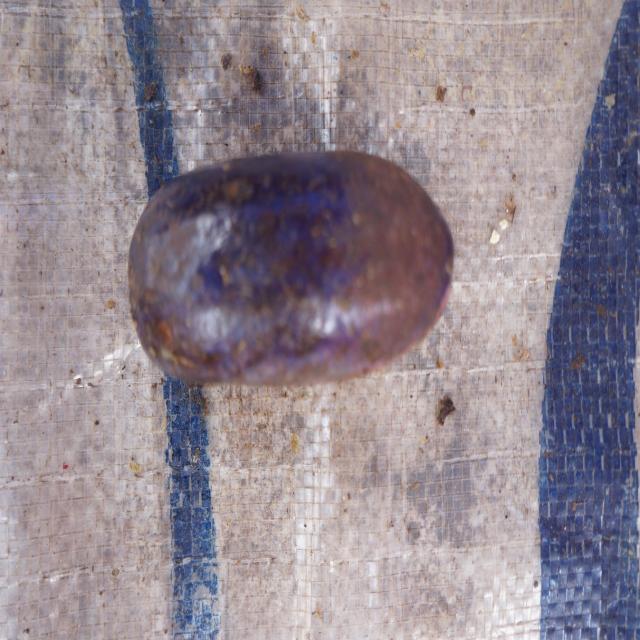
Plum grade: unaffected